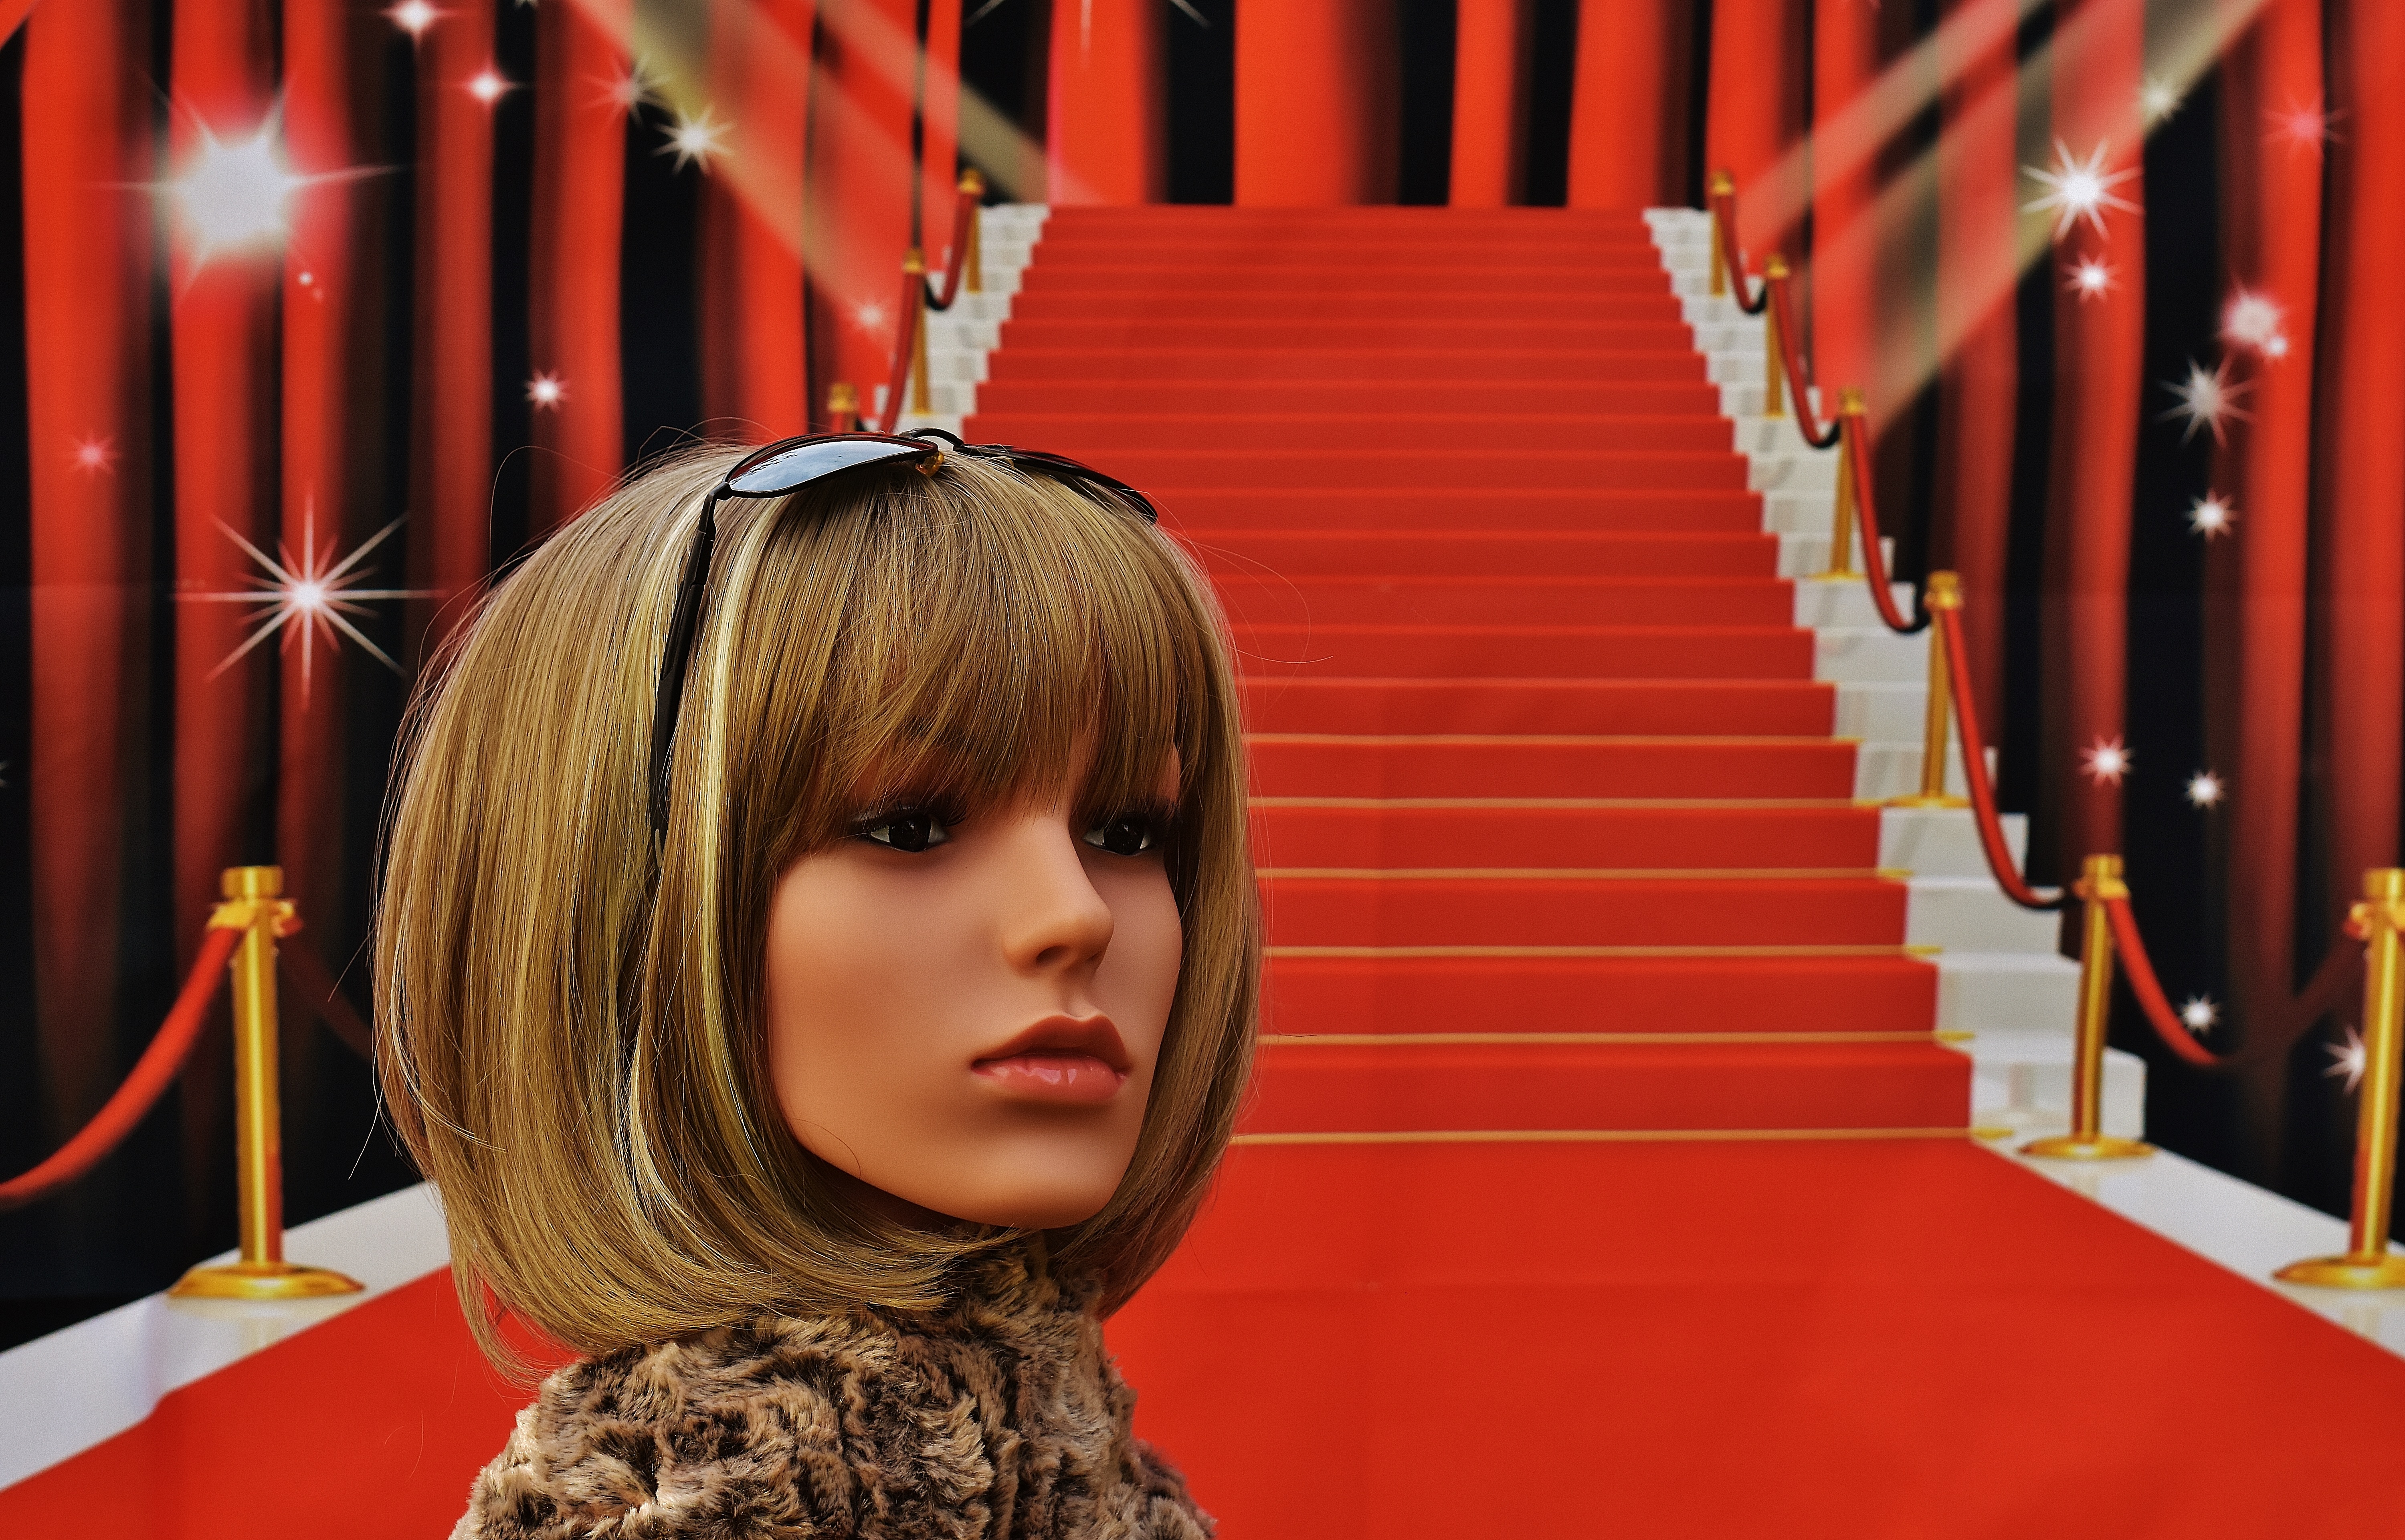
girl, woman, photography, star, female, portrait, model, young, red, romantic, fashion, hairstyle, mannequin, face, doll, eyes, shooting, figure, stairs, sunglasses, head, beauty, pretty, costume, dreamy, display dummy, femininity, female model, melted, attractive, wig head, dekokopf, young woman, celebrity, glamour, chic, red carpet